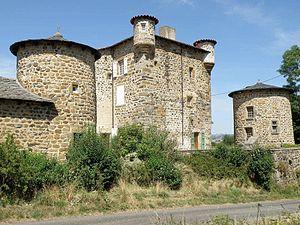
Retournac, dép. de la Haute-Loire, France (Auvergne). Castel de Mercuret, dans le sud de la commune. Corps de logis au centre, chapelle à gauche.
Retournac est une commune française située dans le département de la Haute-Loire en région Auvergne-Rhône-Alpes.